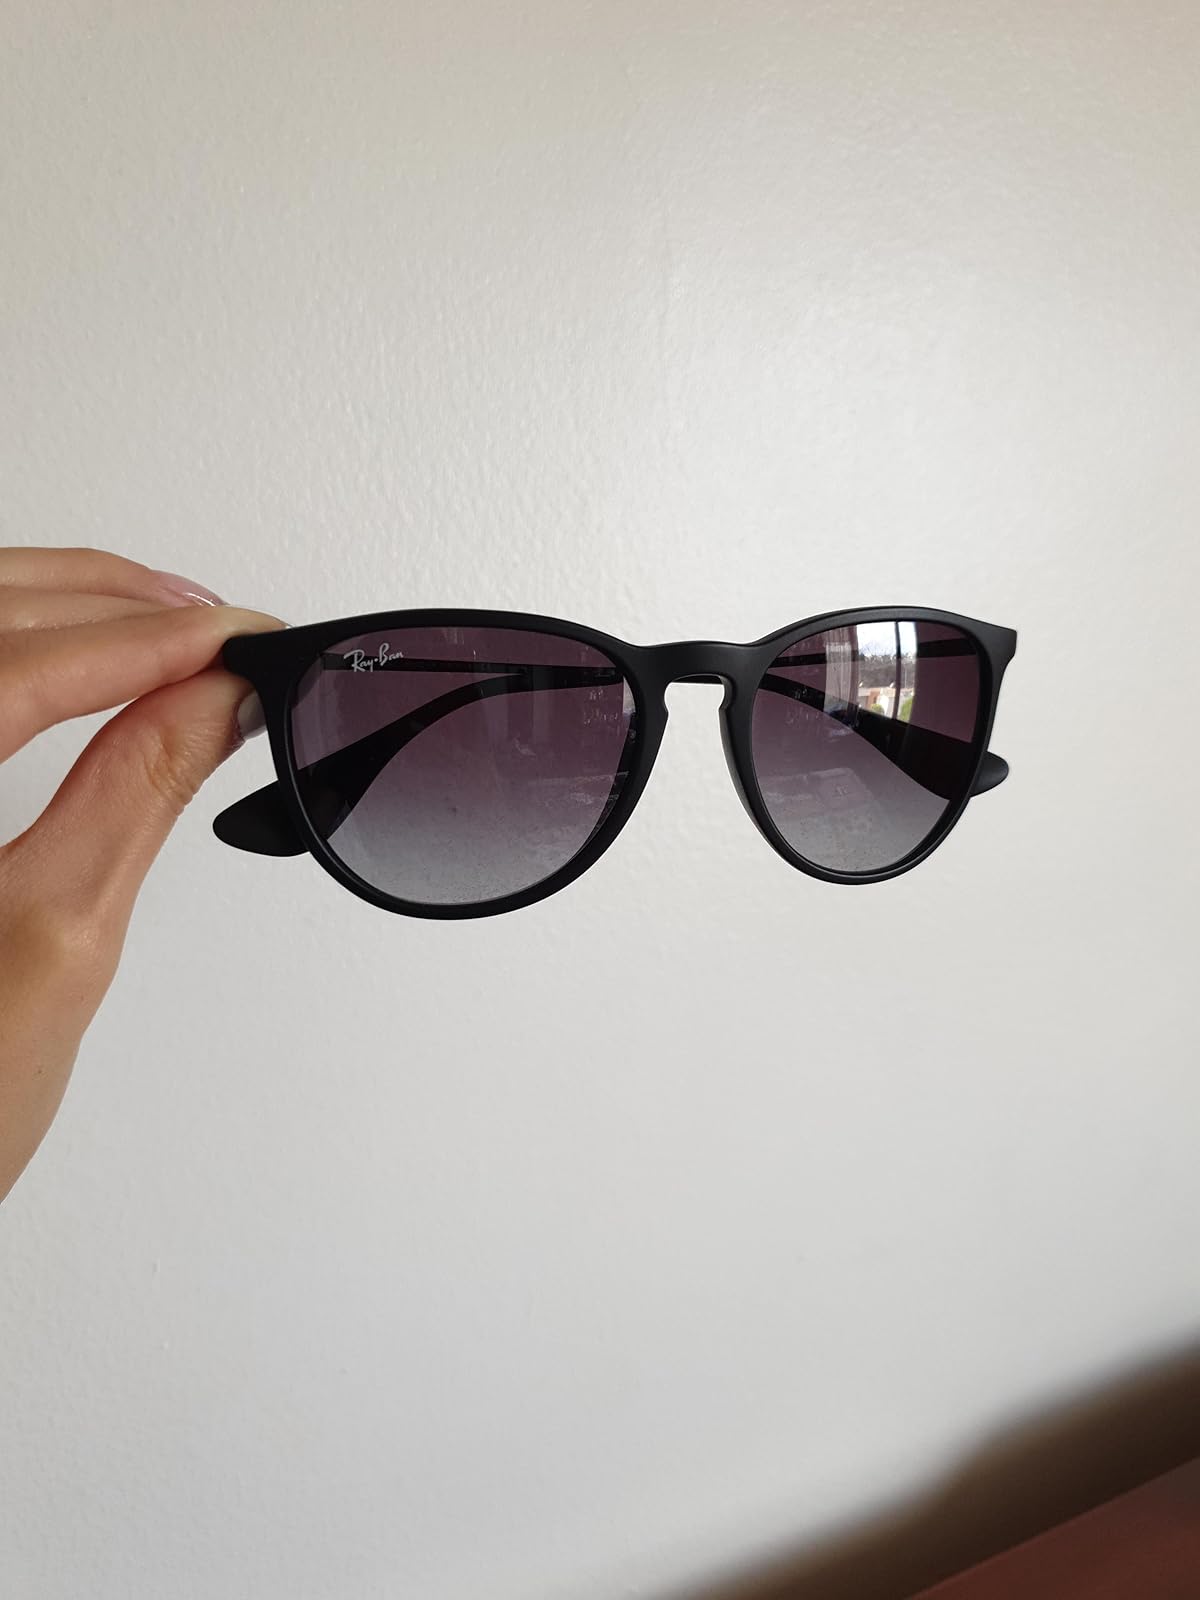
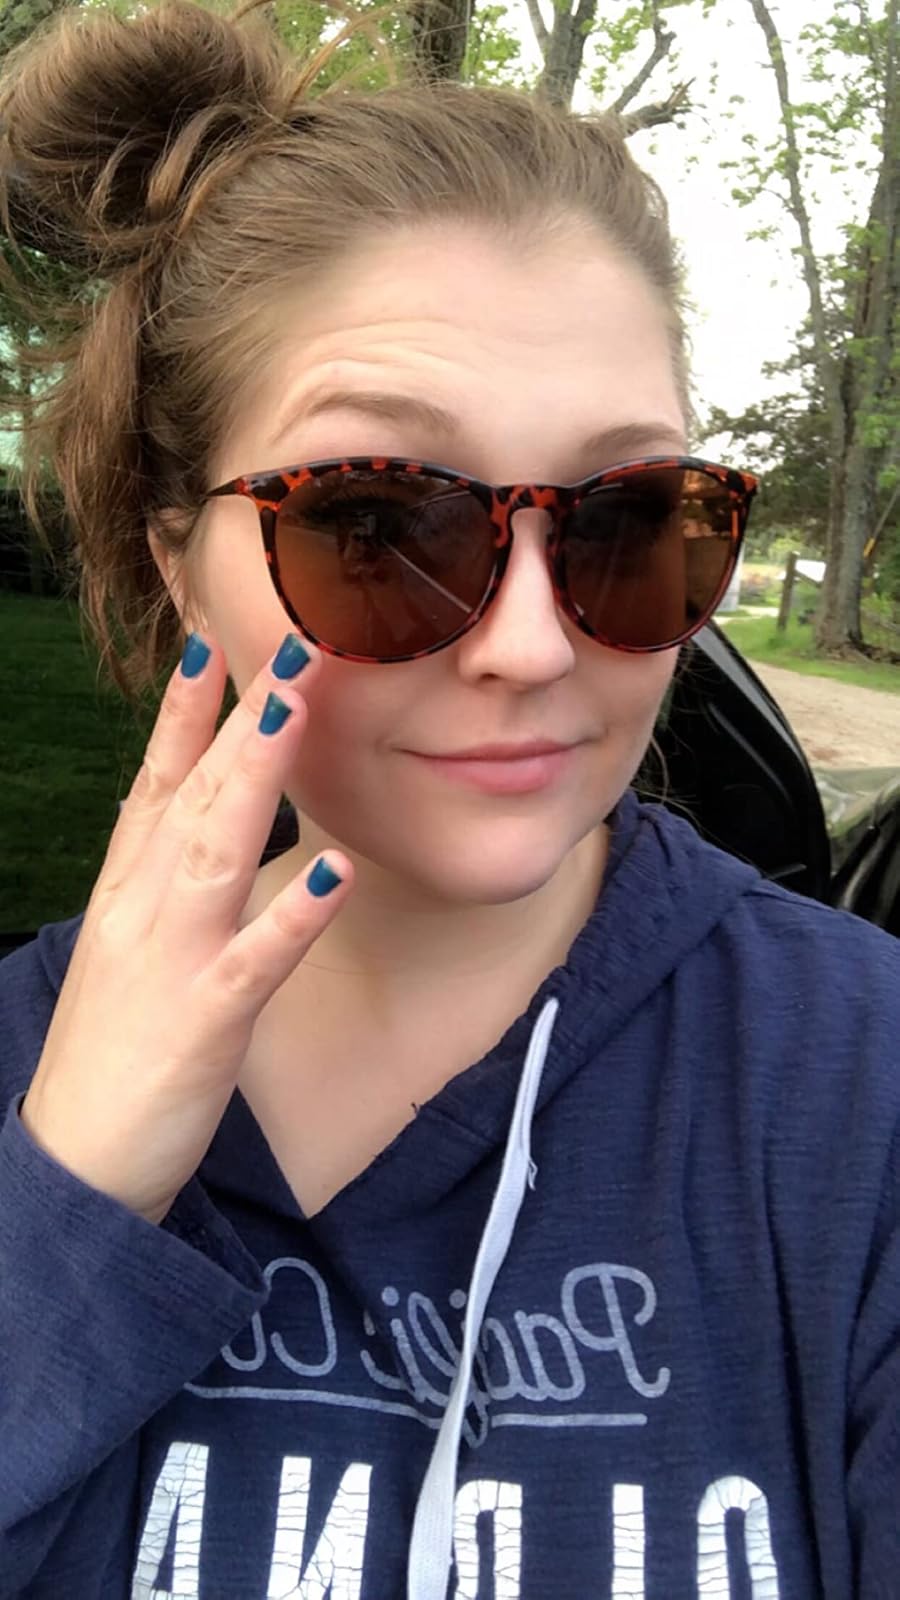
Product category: accessories_sunglasses
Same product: no